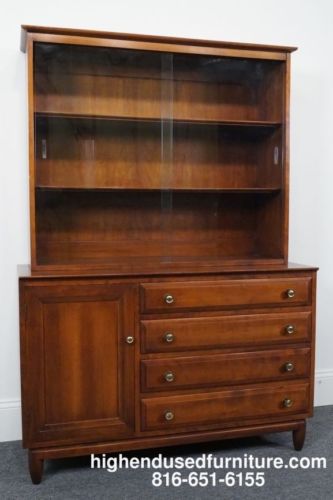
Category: cabinet